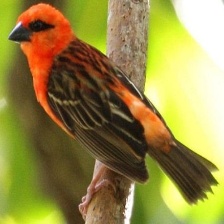
Species: RED FODY
Scientific name: FOUDIA MADAGASCARIENSIS